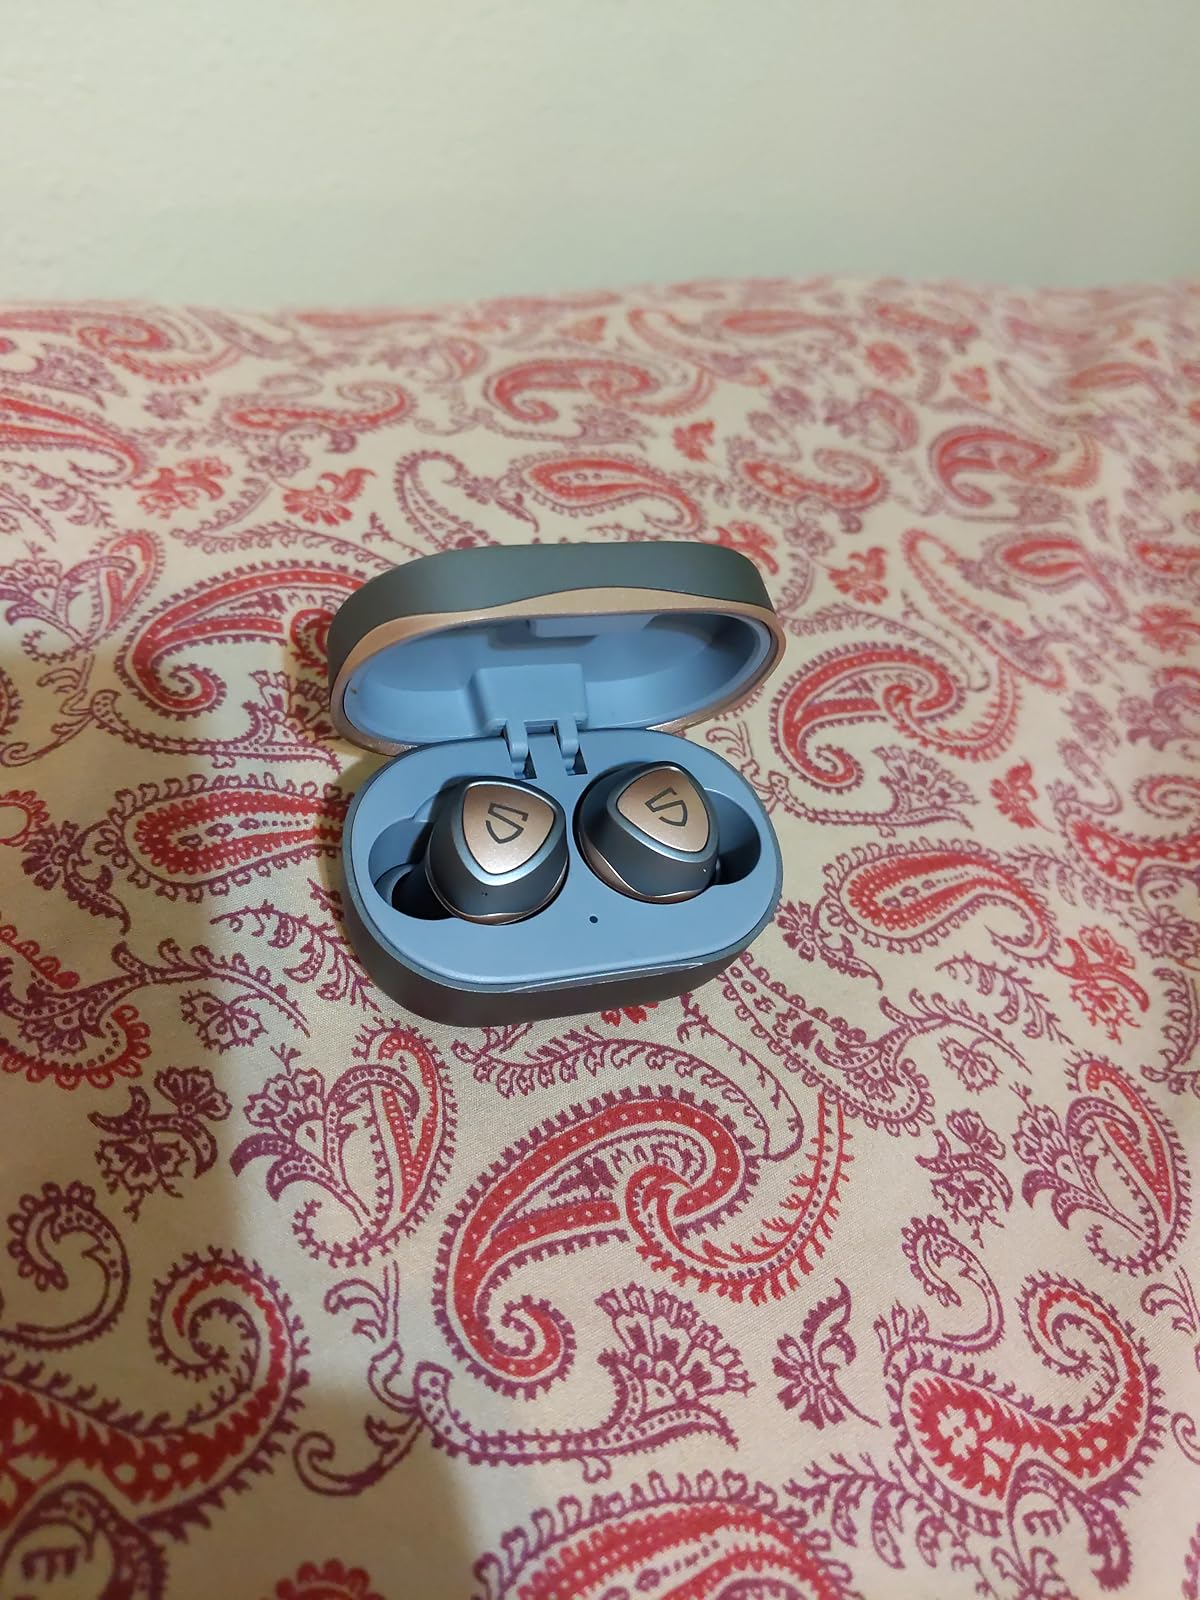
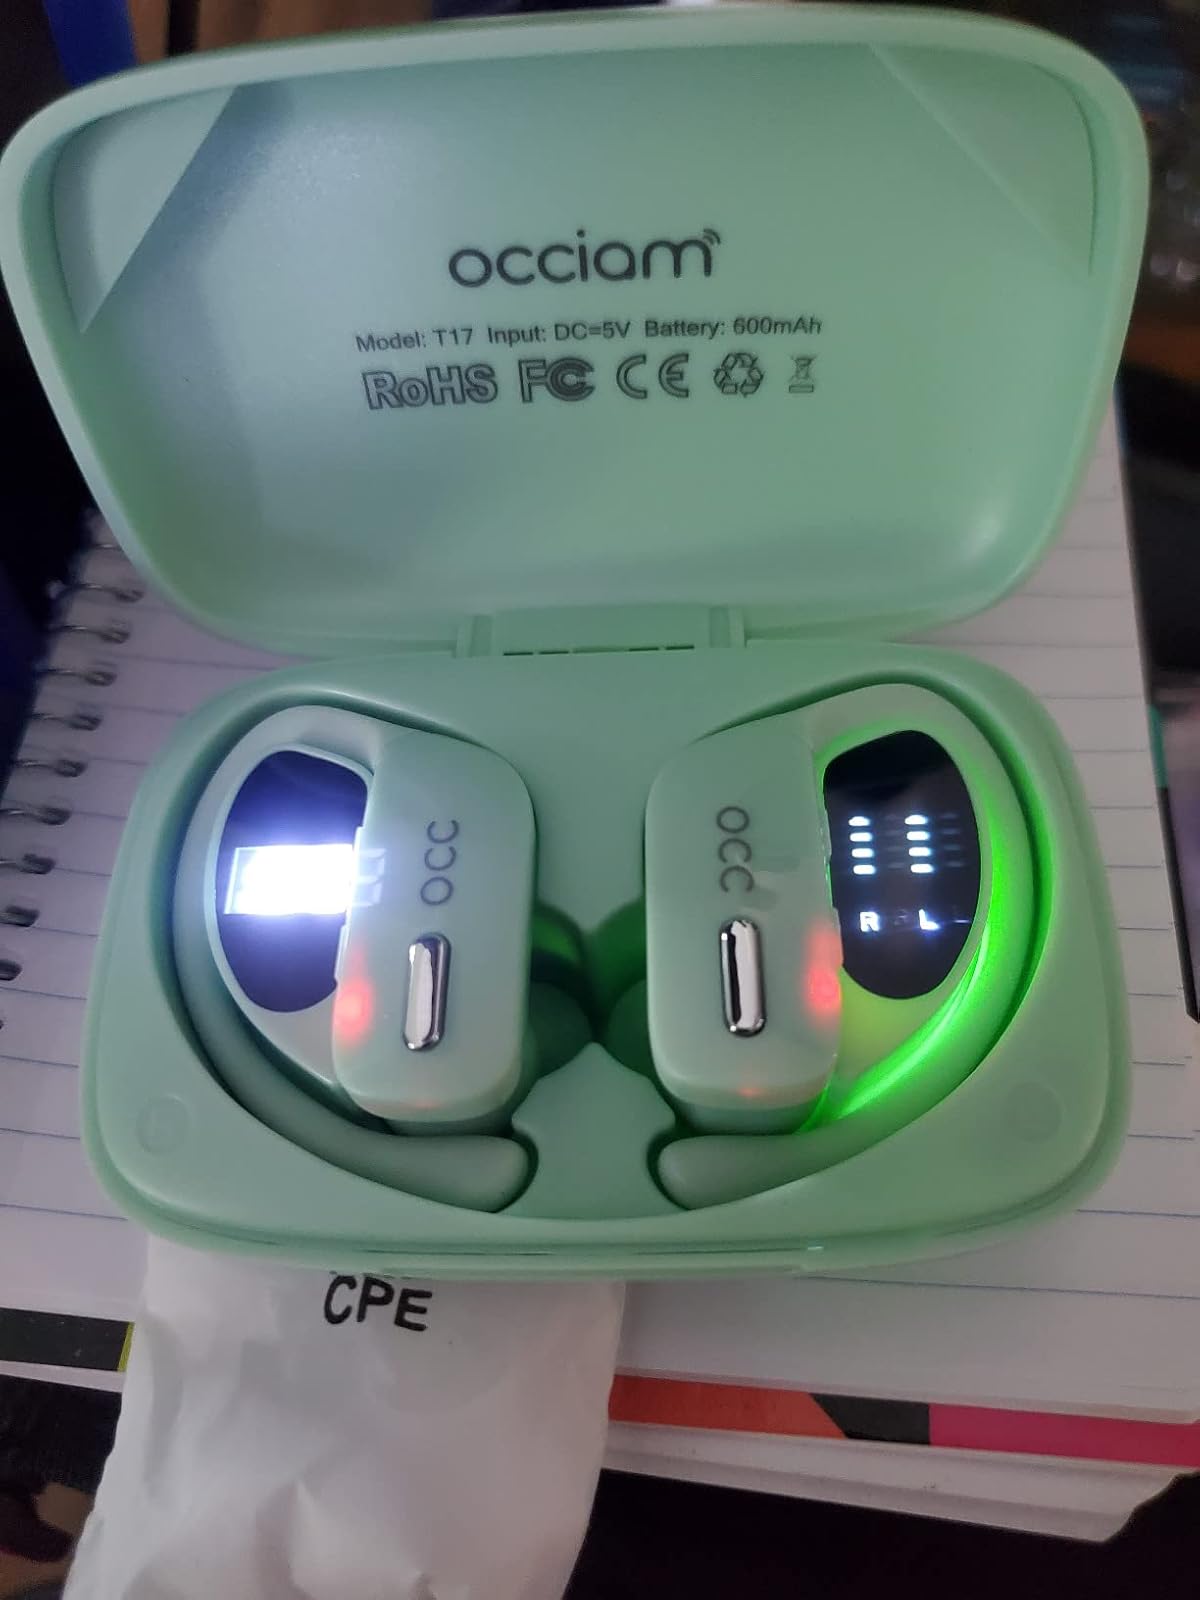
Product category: earbuds
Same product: no